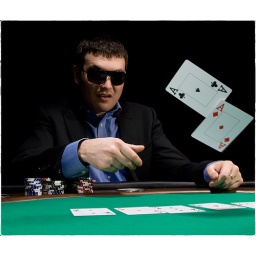
Stylish man in black suit folds two aces in casino poker at Las Vegas over black